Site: brandenburg
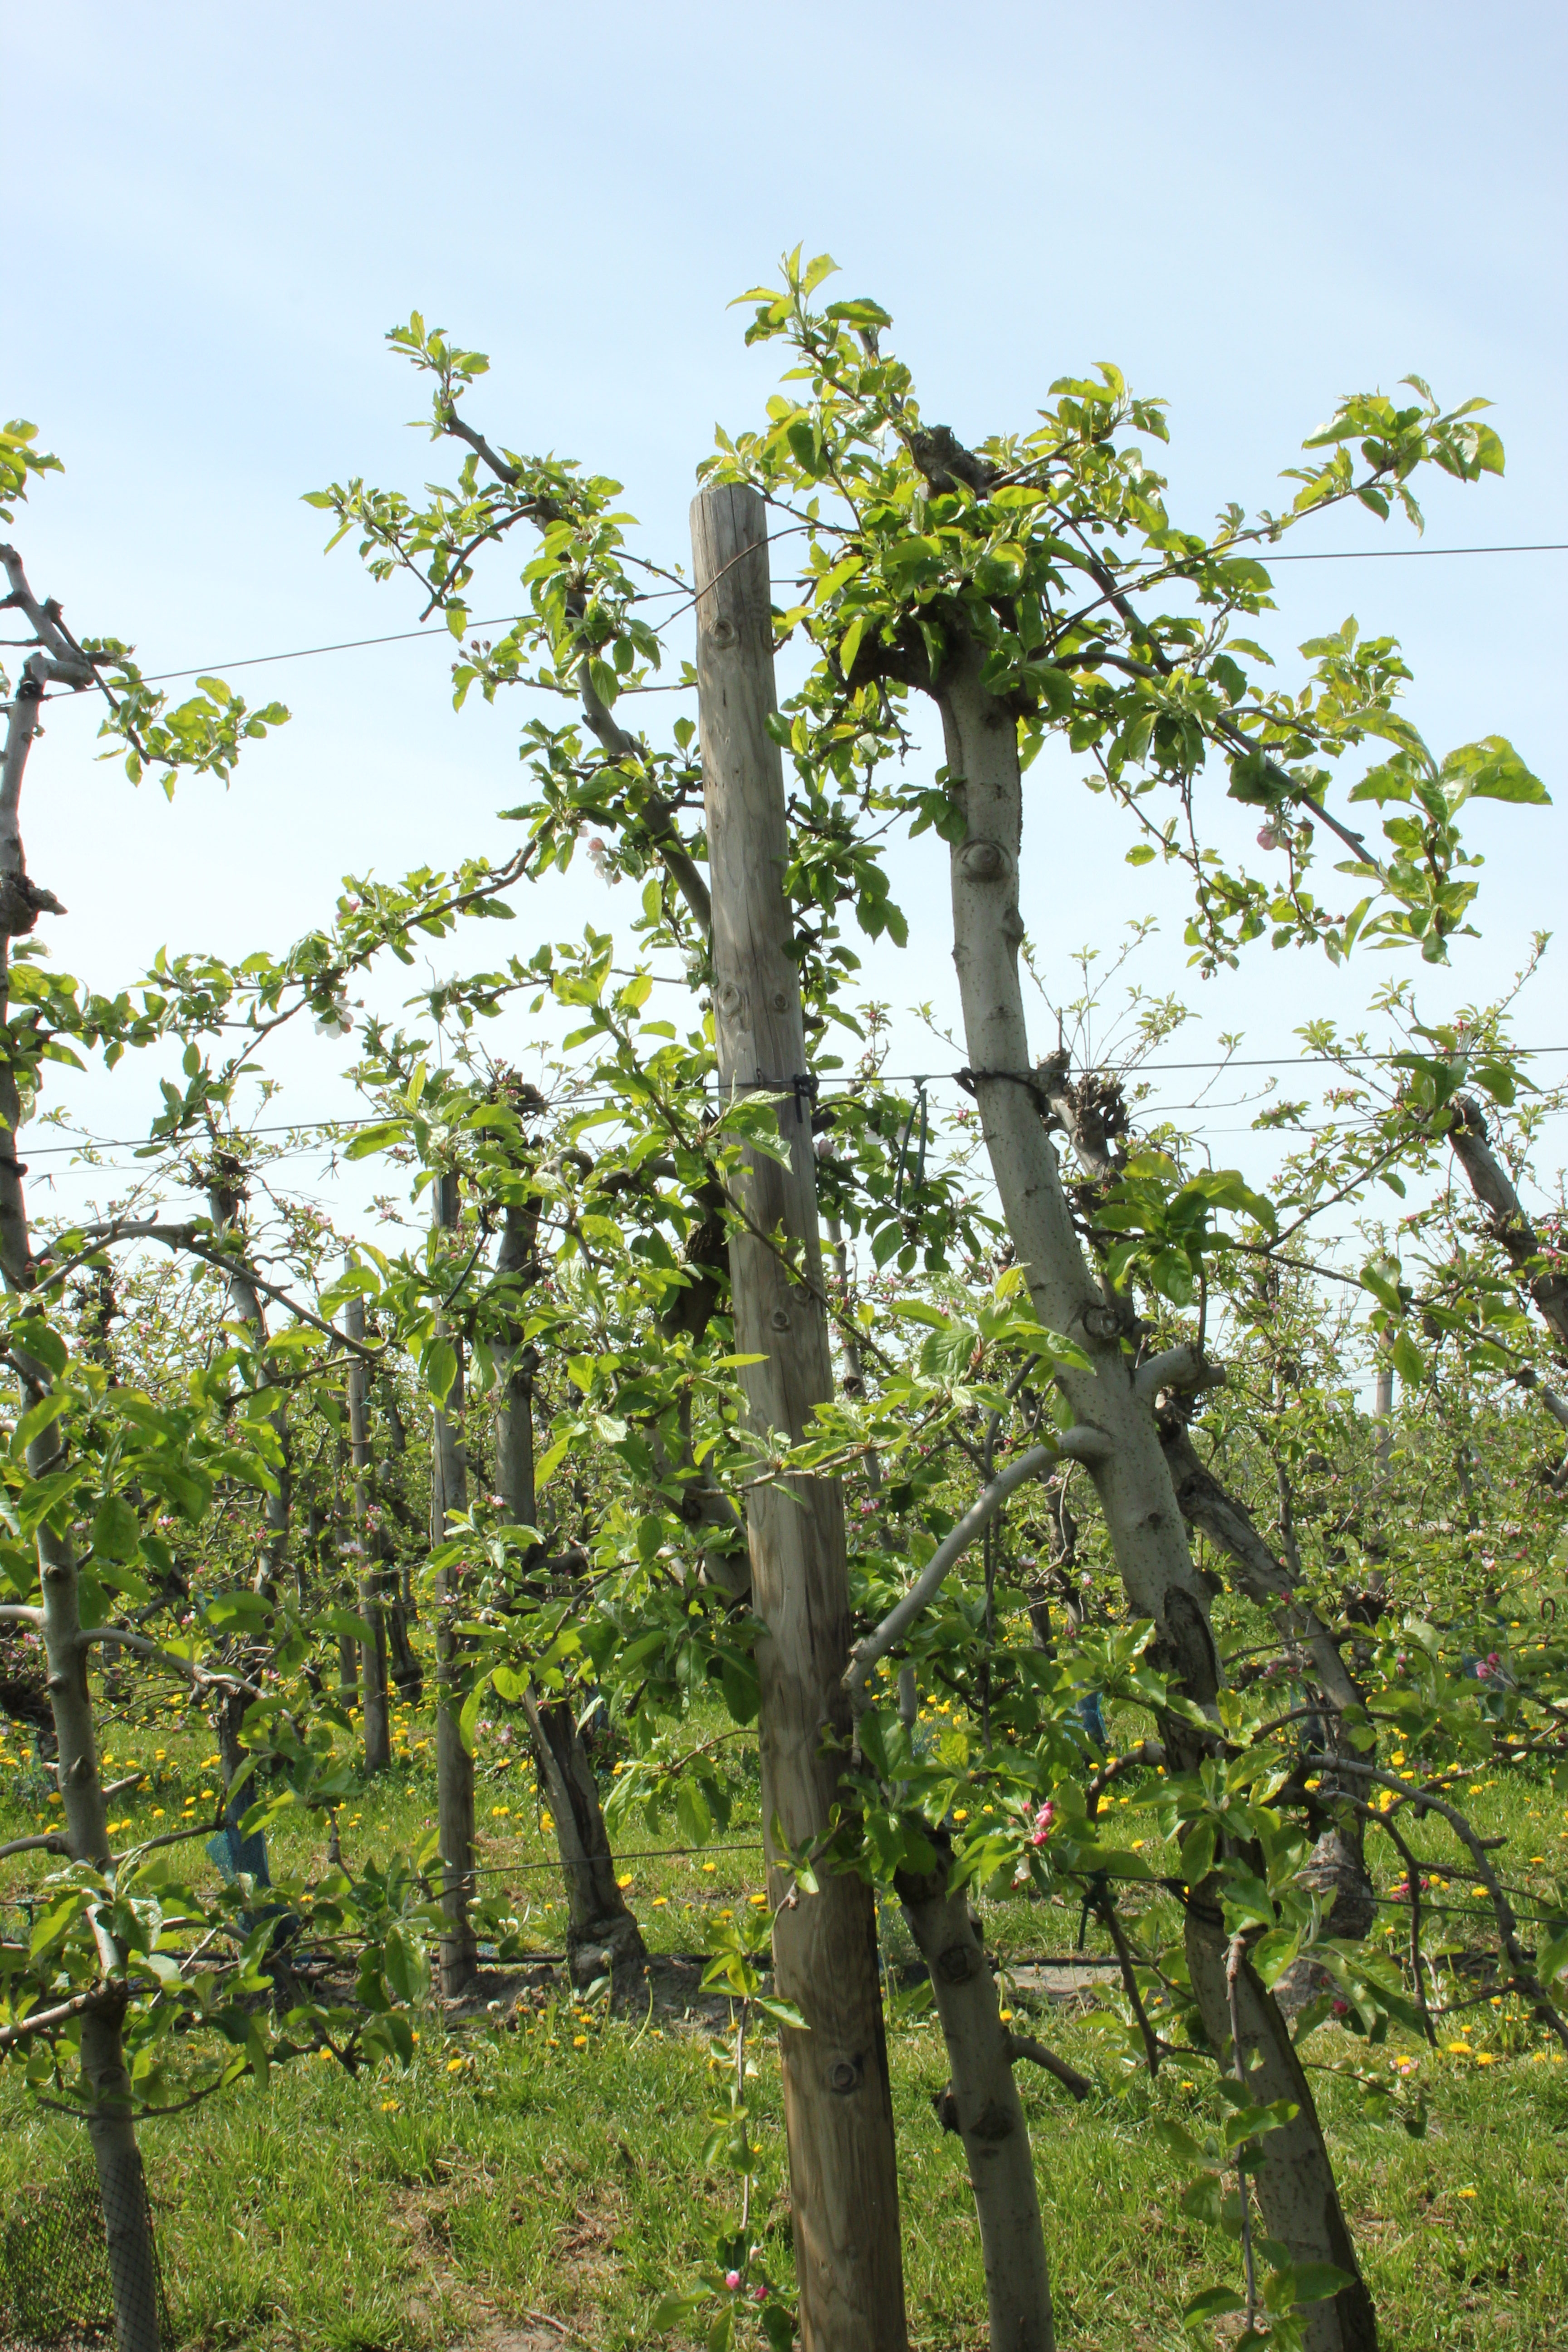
Growth stage (BBCH 60): Flowering